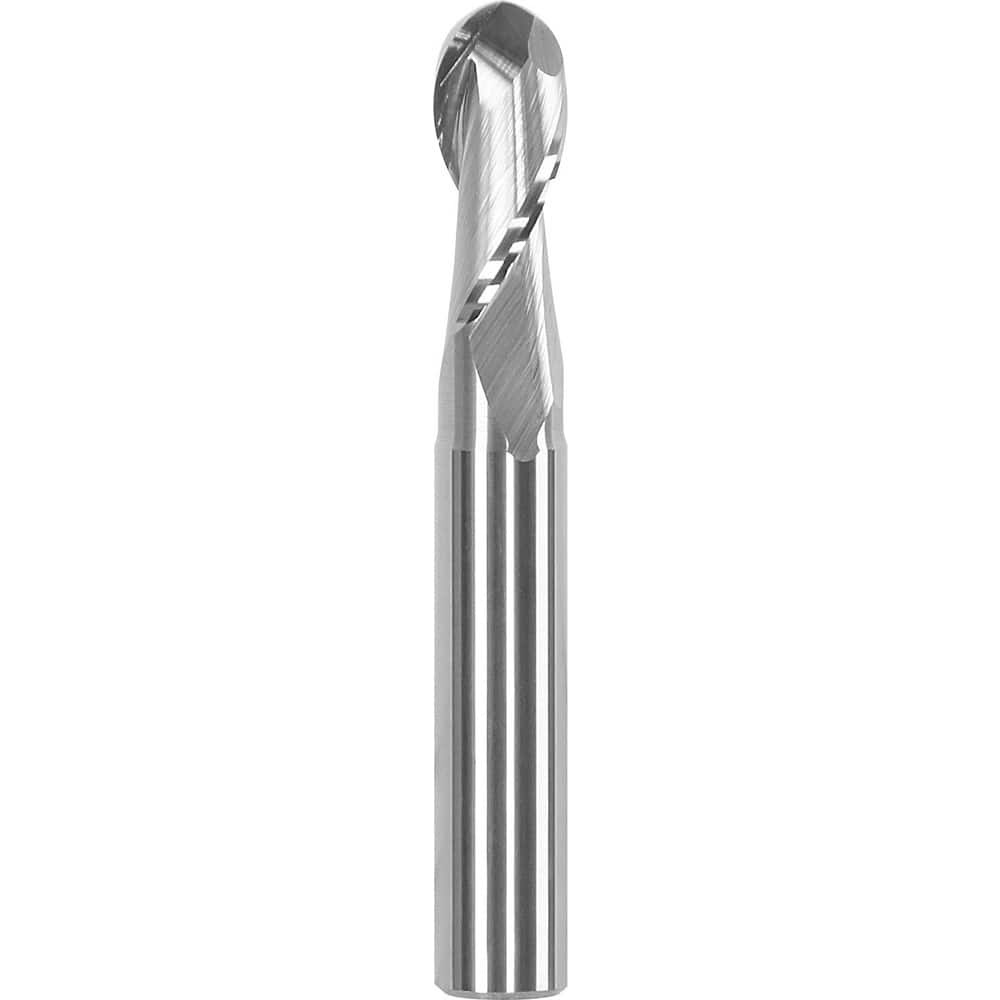
Ball End Mill: 0.1181″ Dia, 0.315″ LOC, 2 Flute, Solid Carbide Uncoated
Item #: 13645411 Brand: HAIMER Model #: H2032053SL Product Specifications Mill Diameter (Decimal Inch) 0.1181 Mill Diameter (mm) 3.00 Length of Cut (mm) 8.00 End Mill Material Solid Carbide Chipbreaker No End Type Single Extended Reach Yes Undercutting No Helix Style Medium Shank Diameter (Decimal Inch) 0.2362 Overall Length (Decimal Inch) 2.2800 Flute Type Spiral Number Of Flutes 2 Coating/Finish Uncoated Length Of Cut (Decimal Inch - 4 Decimals) 0.3150
Brand: HAIMER
Category: Business & Industrial > Mining & Quarrying > Mining & Quarrying Machinery